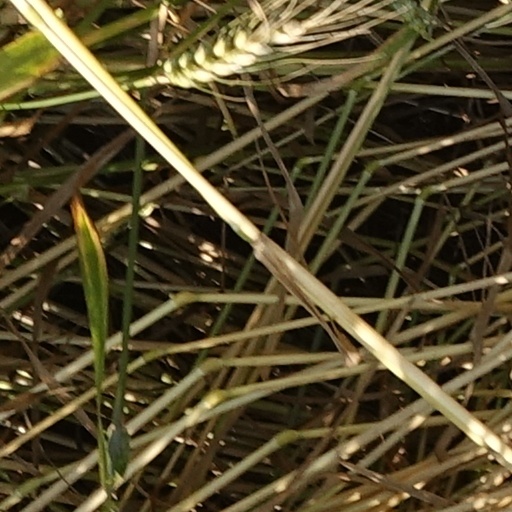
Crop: wheat